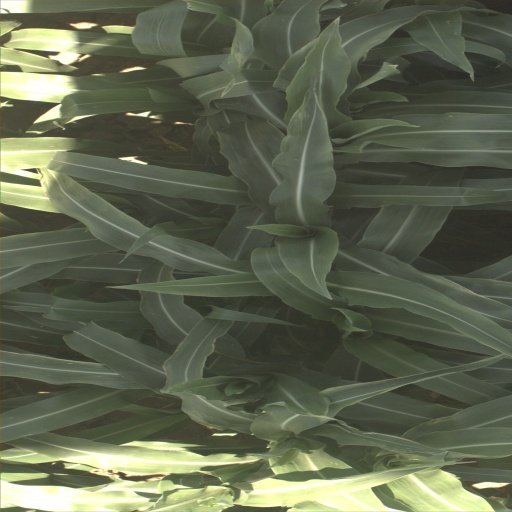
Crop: sorghum